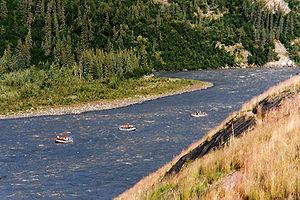
La rivière Nenana est un cours d'eau de l'Alaska aux États-Unis, c'est un affluent de la rivière Tanana, elle-même affluent du fleuve Yukon. Elle fait 150 milles de long.